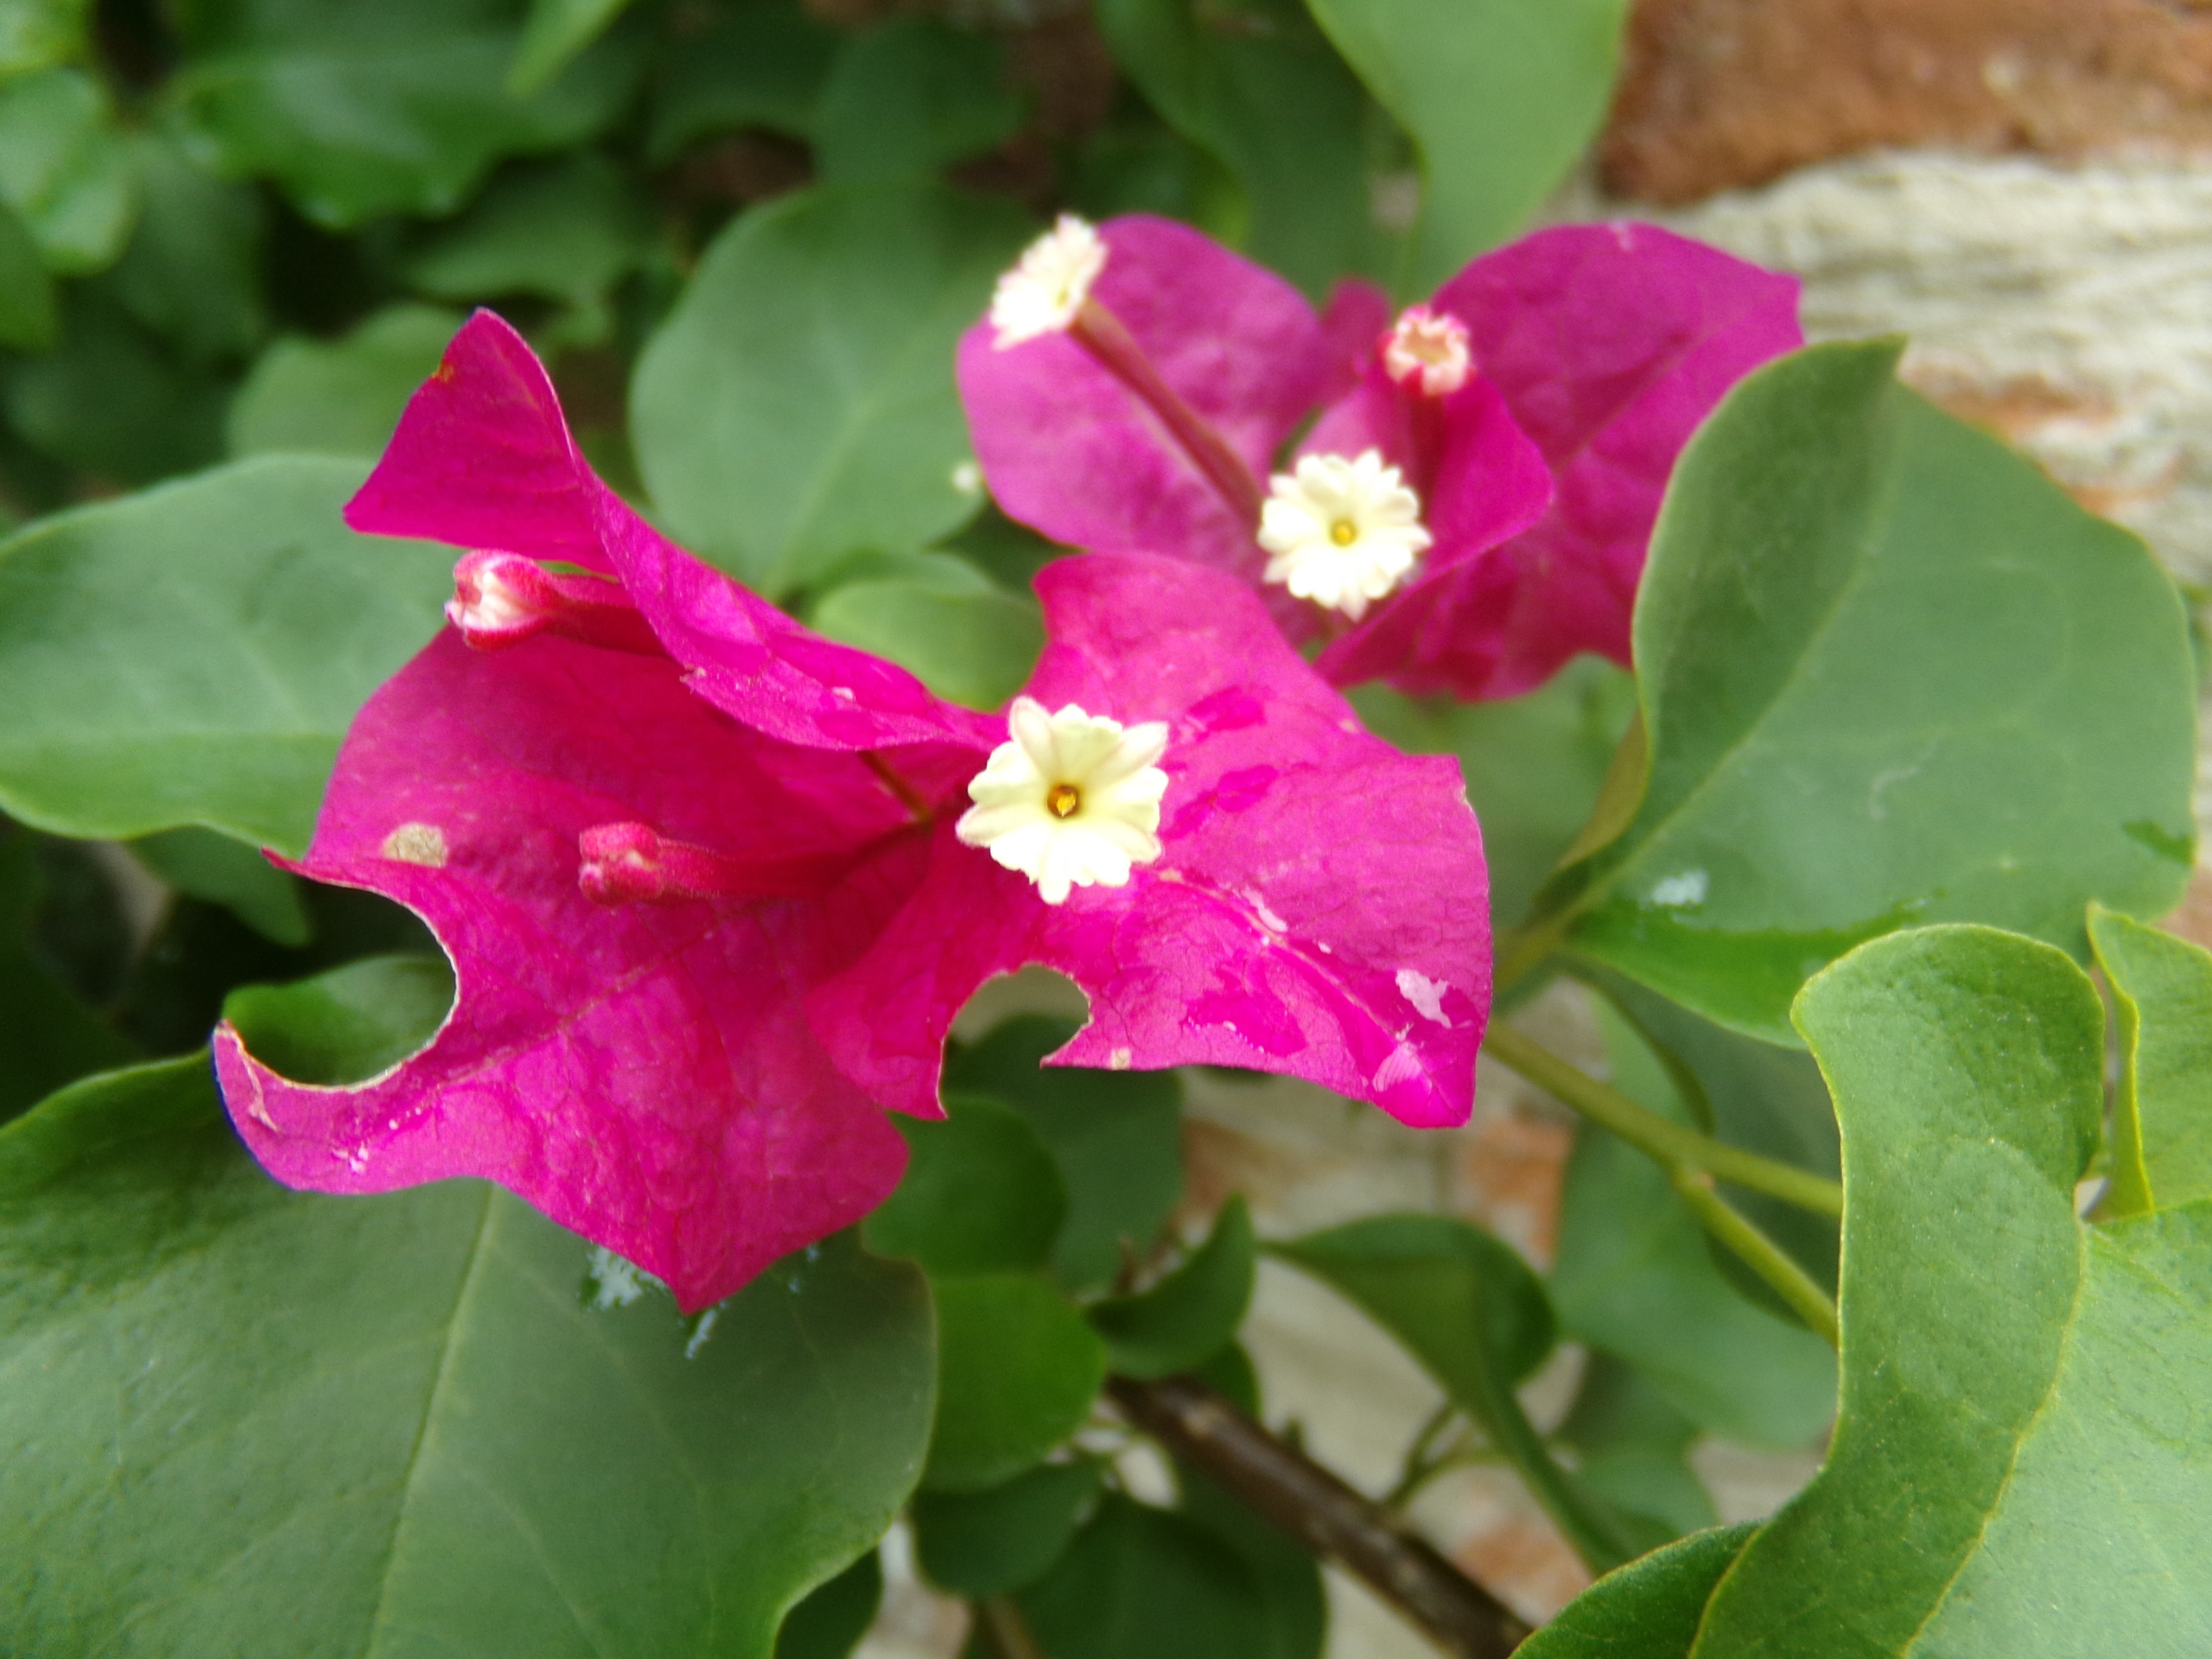
plant, leaf, flower, petal, botany, flora, shrub, macro photography, flowering plant, annual plant, land plant